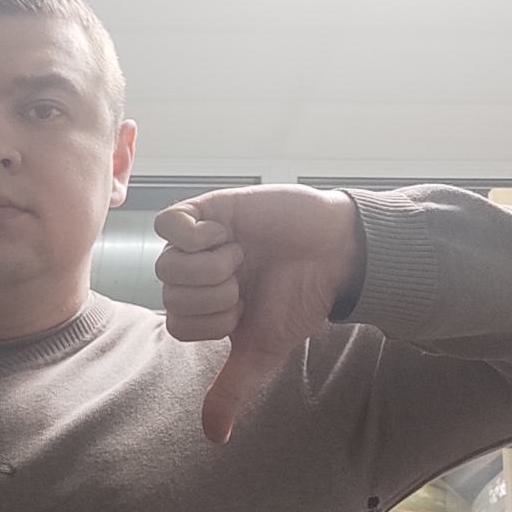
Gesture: dislike